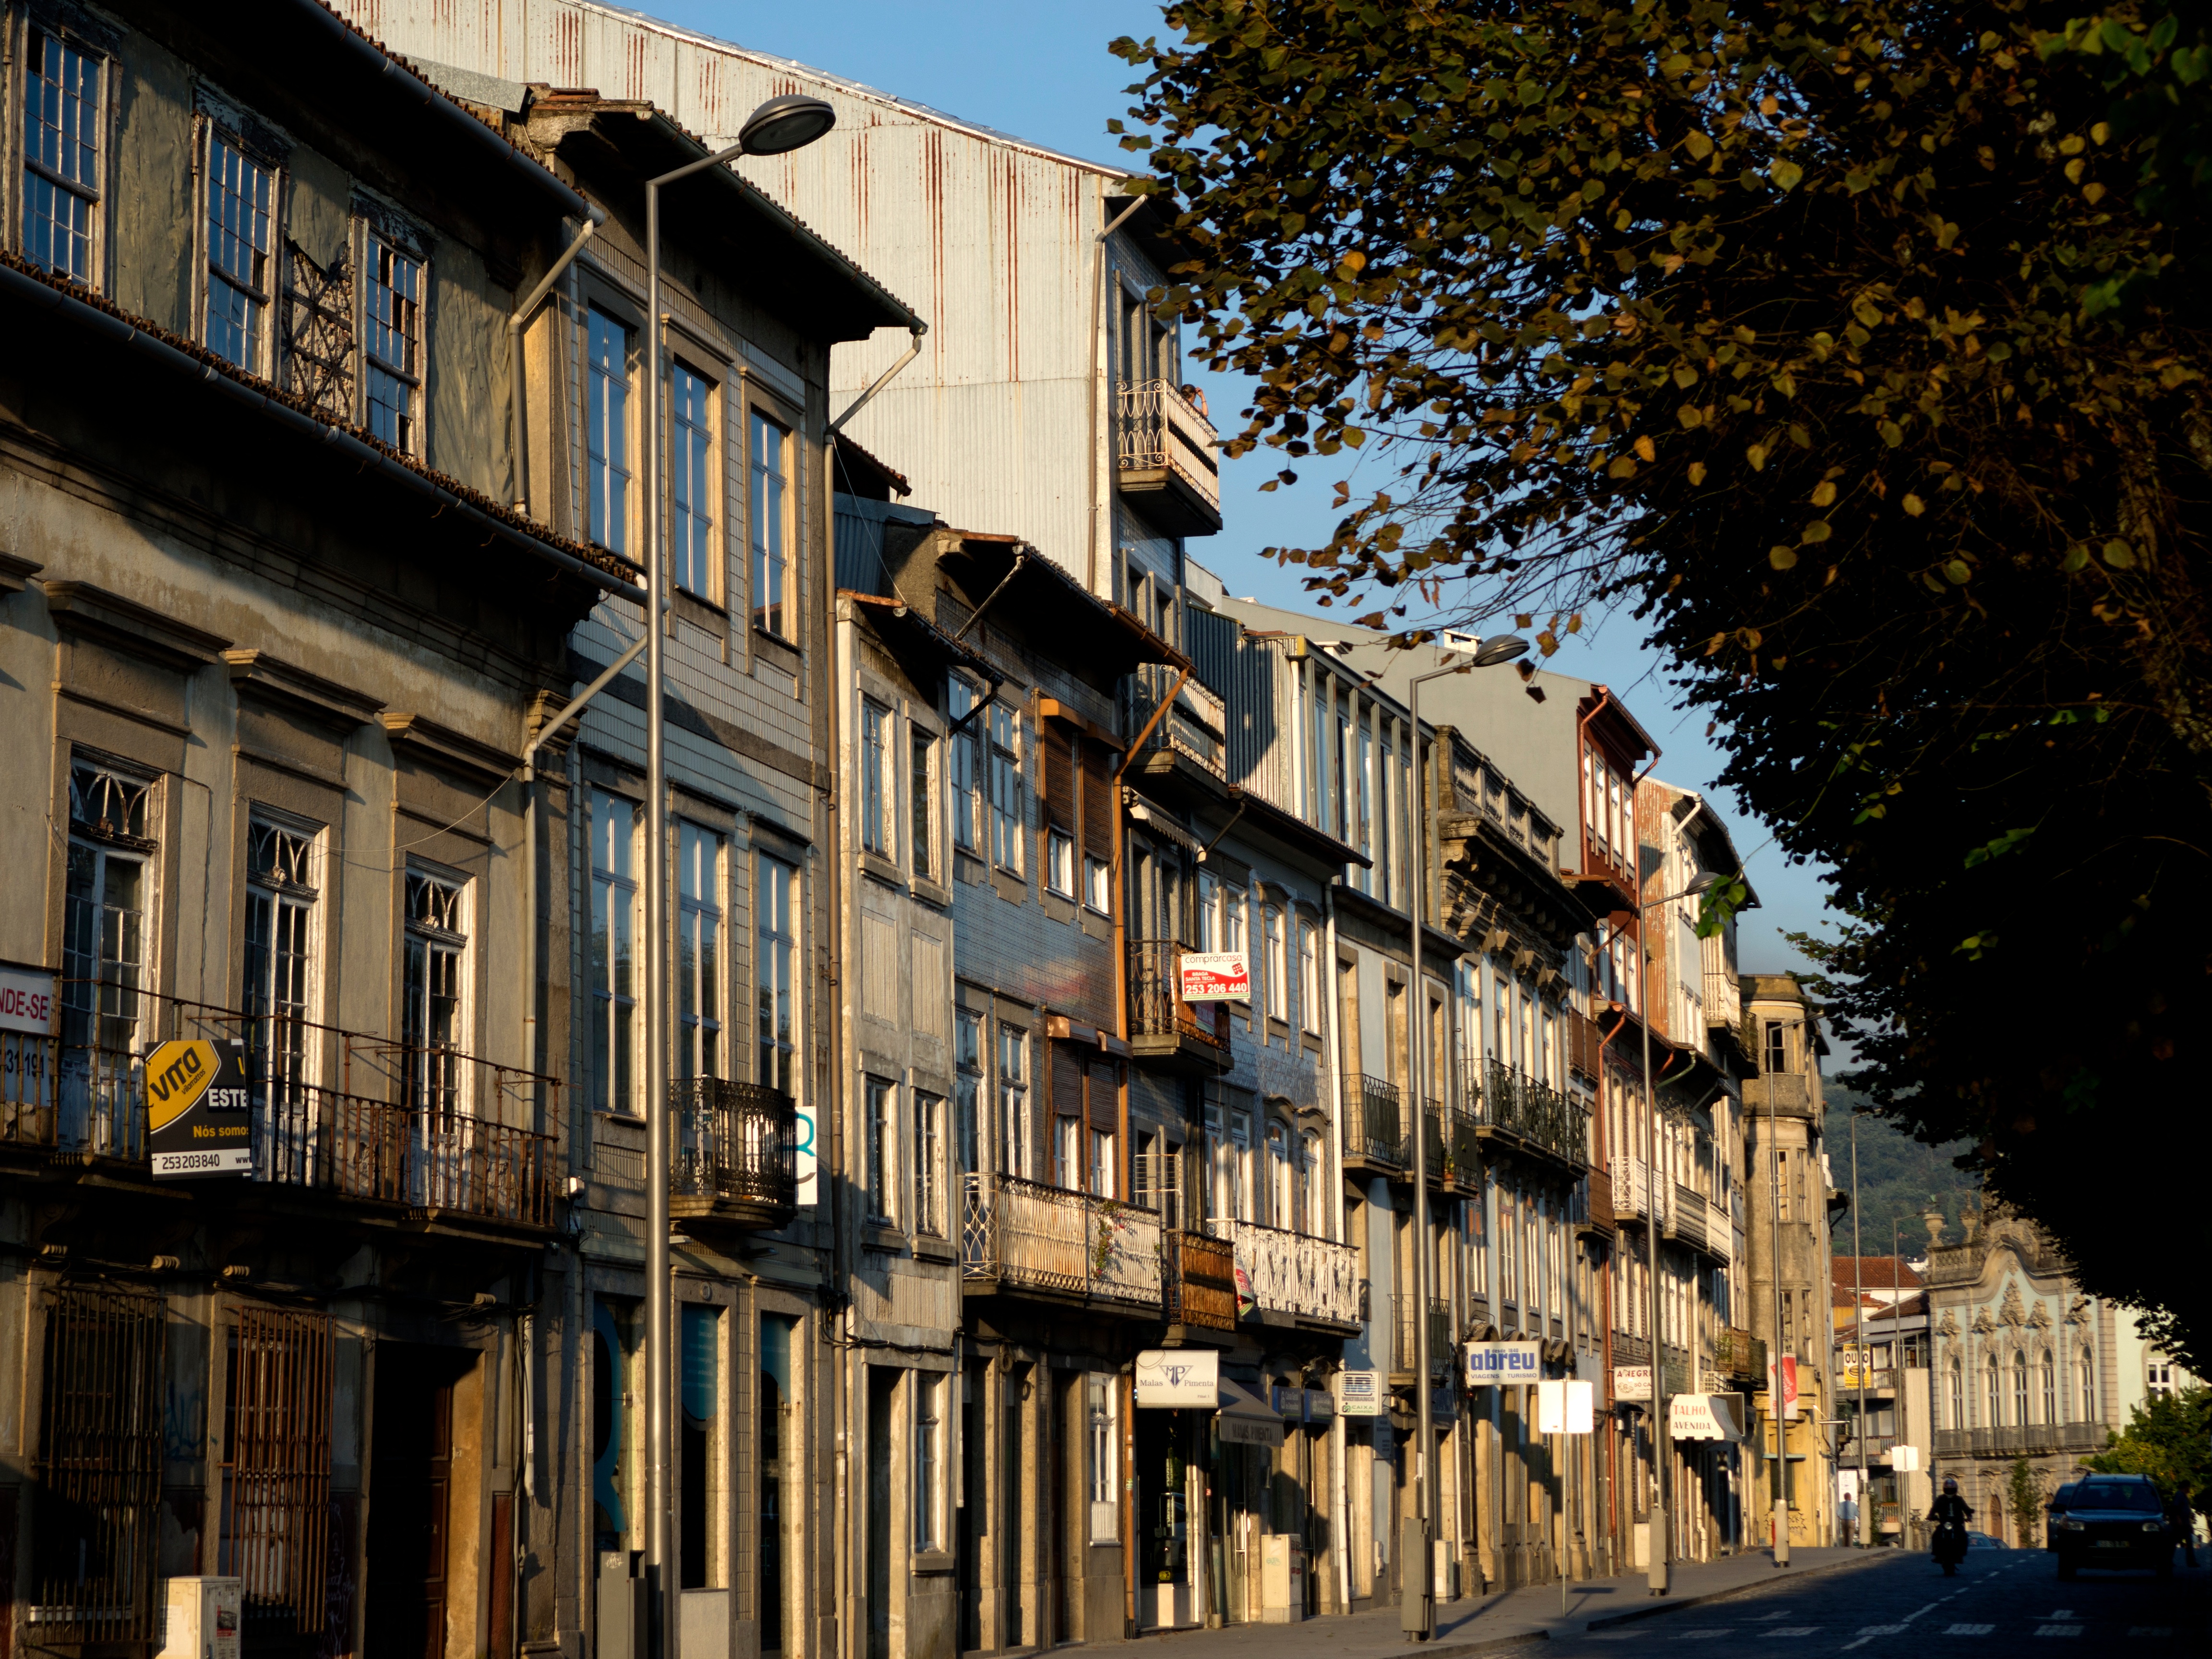
architecture, road, street, house, town, alley, city, cityscape, downtown, evening, facade, waterway, infrastructure, neighbourhood, urban area, residential area, human settlement